Koos de la Rey

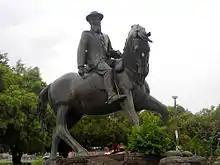
Equestrian statue of in Lichtenburg

Interest in the life and career of General has made a resurgence in South Africa due to a popular Afrikaans song, ", released by folk singer Bok van Blerk in 2005. The song concerns an Orange Free State partisan facing impending defeat, the loss of his farm, and the incarceration of his family in a concentration camp during the Second Boer War. Contemplating what he feels is certain destruction for the Afrikaner people, he calls on to lead their people to victory.